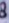
Number: 8